Janne Schaffer

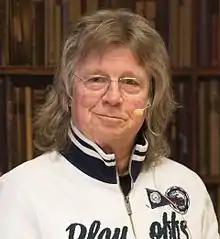
Schaffer in 2015

Jan Erik Tage "Janne" Schaffer (born 24 September 1945) is a Swedish songwriter and guitarist. He is best known for his work as a session guitarist for ABBA but he has also recorded with artists such as Bob Marley, Johnny Nash, Art Farmer and Tony Williams. He also played at the 1977 Montreux Jazz Festival.